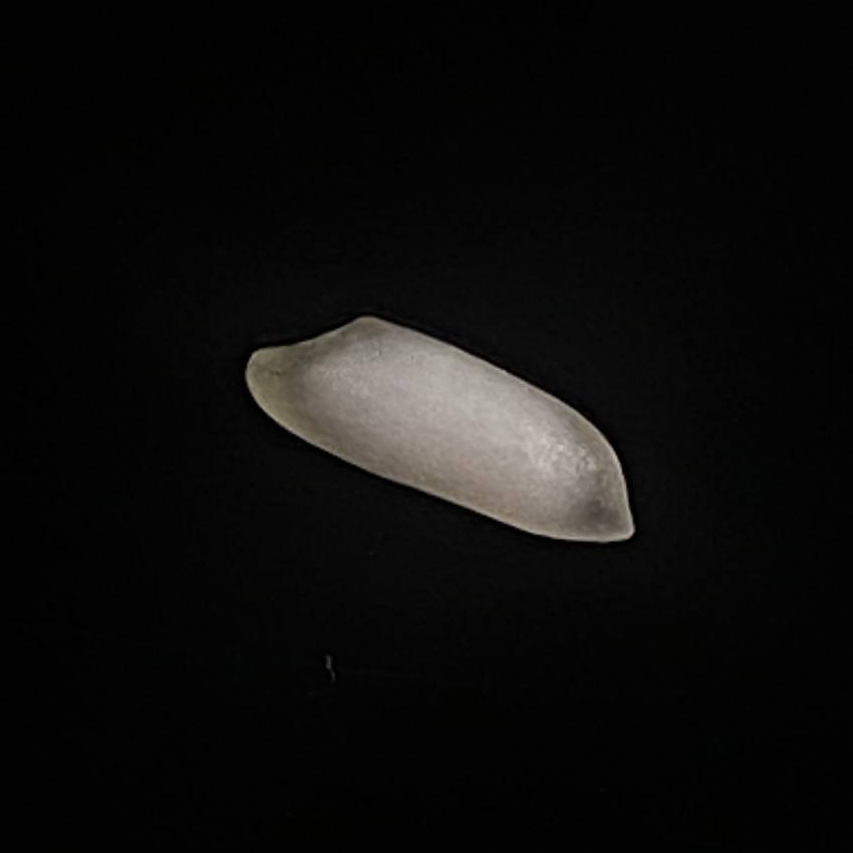
Rice variety: Najirshail